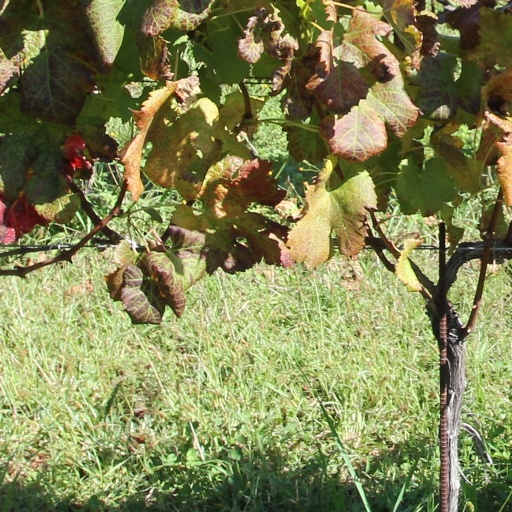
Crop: grape